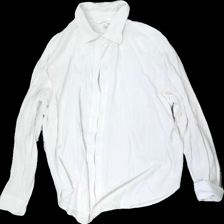
View: front
Type: Shirt
Category: Ladies
Brand: H&M
Colors: White
Material: 100% cotton
Cut: Regular
Size: M
Season: All
Stains: Minor
Price range: 50-100
Recommended usage: Recycle